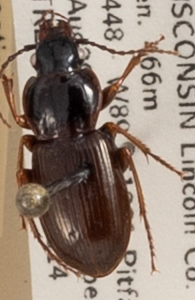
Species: Pterostichus pensylvanicus
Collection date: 2018-08-14
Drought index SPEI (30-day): -0.03
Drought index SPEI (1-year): -0.3
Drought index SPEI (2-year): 1.106